Dancing with the Stars (American TV series) season 25

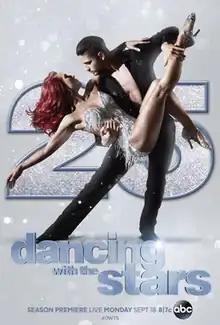
Promotional poster featuring pro dancers Sharna Burgess and Alan Bersten

Season twenty-five of "Dancing with the Stars" premiered on September 18, 2017, on the ABC network.